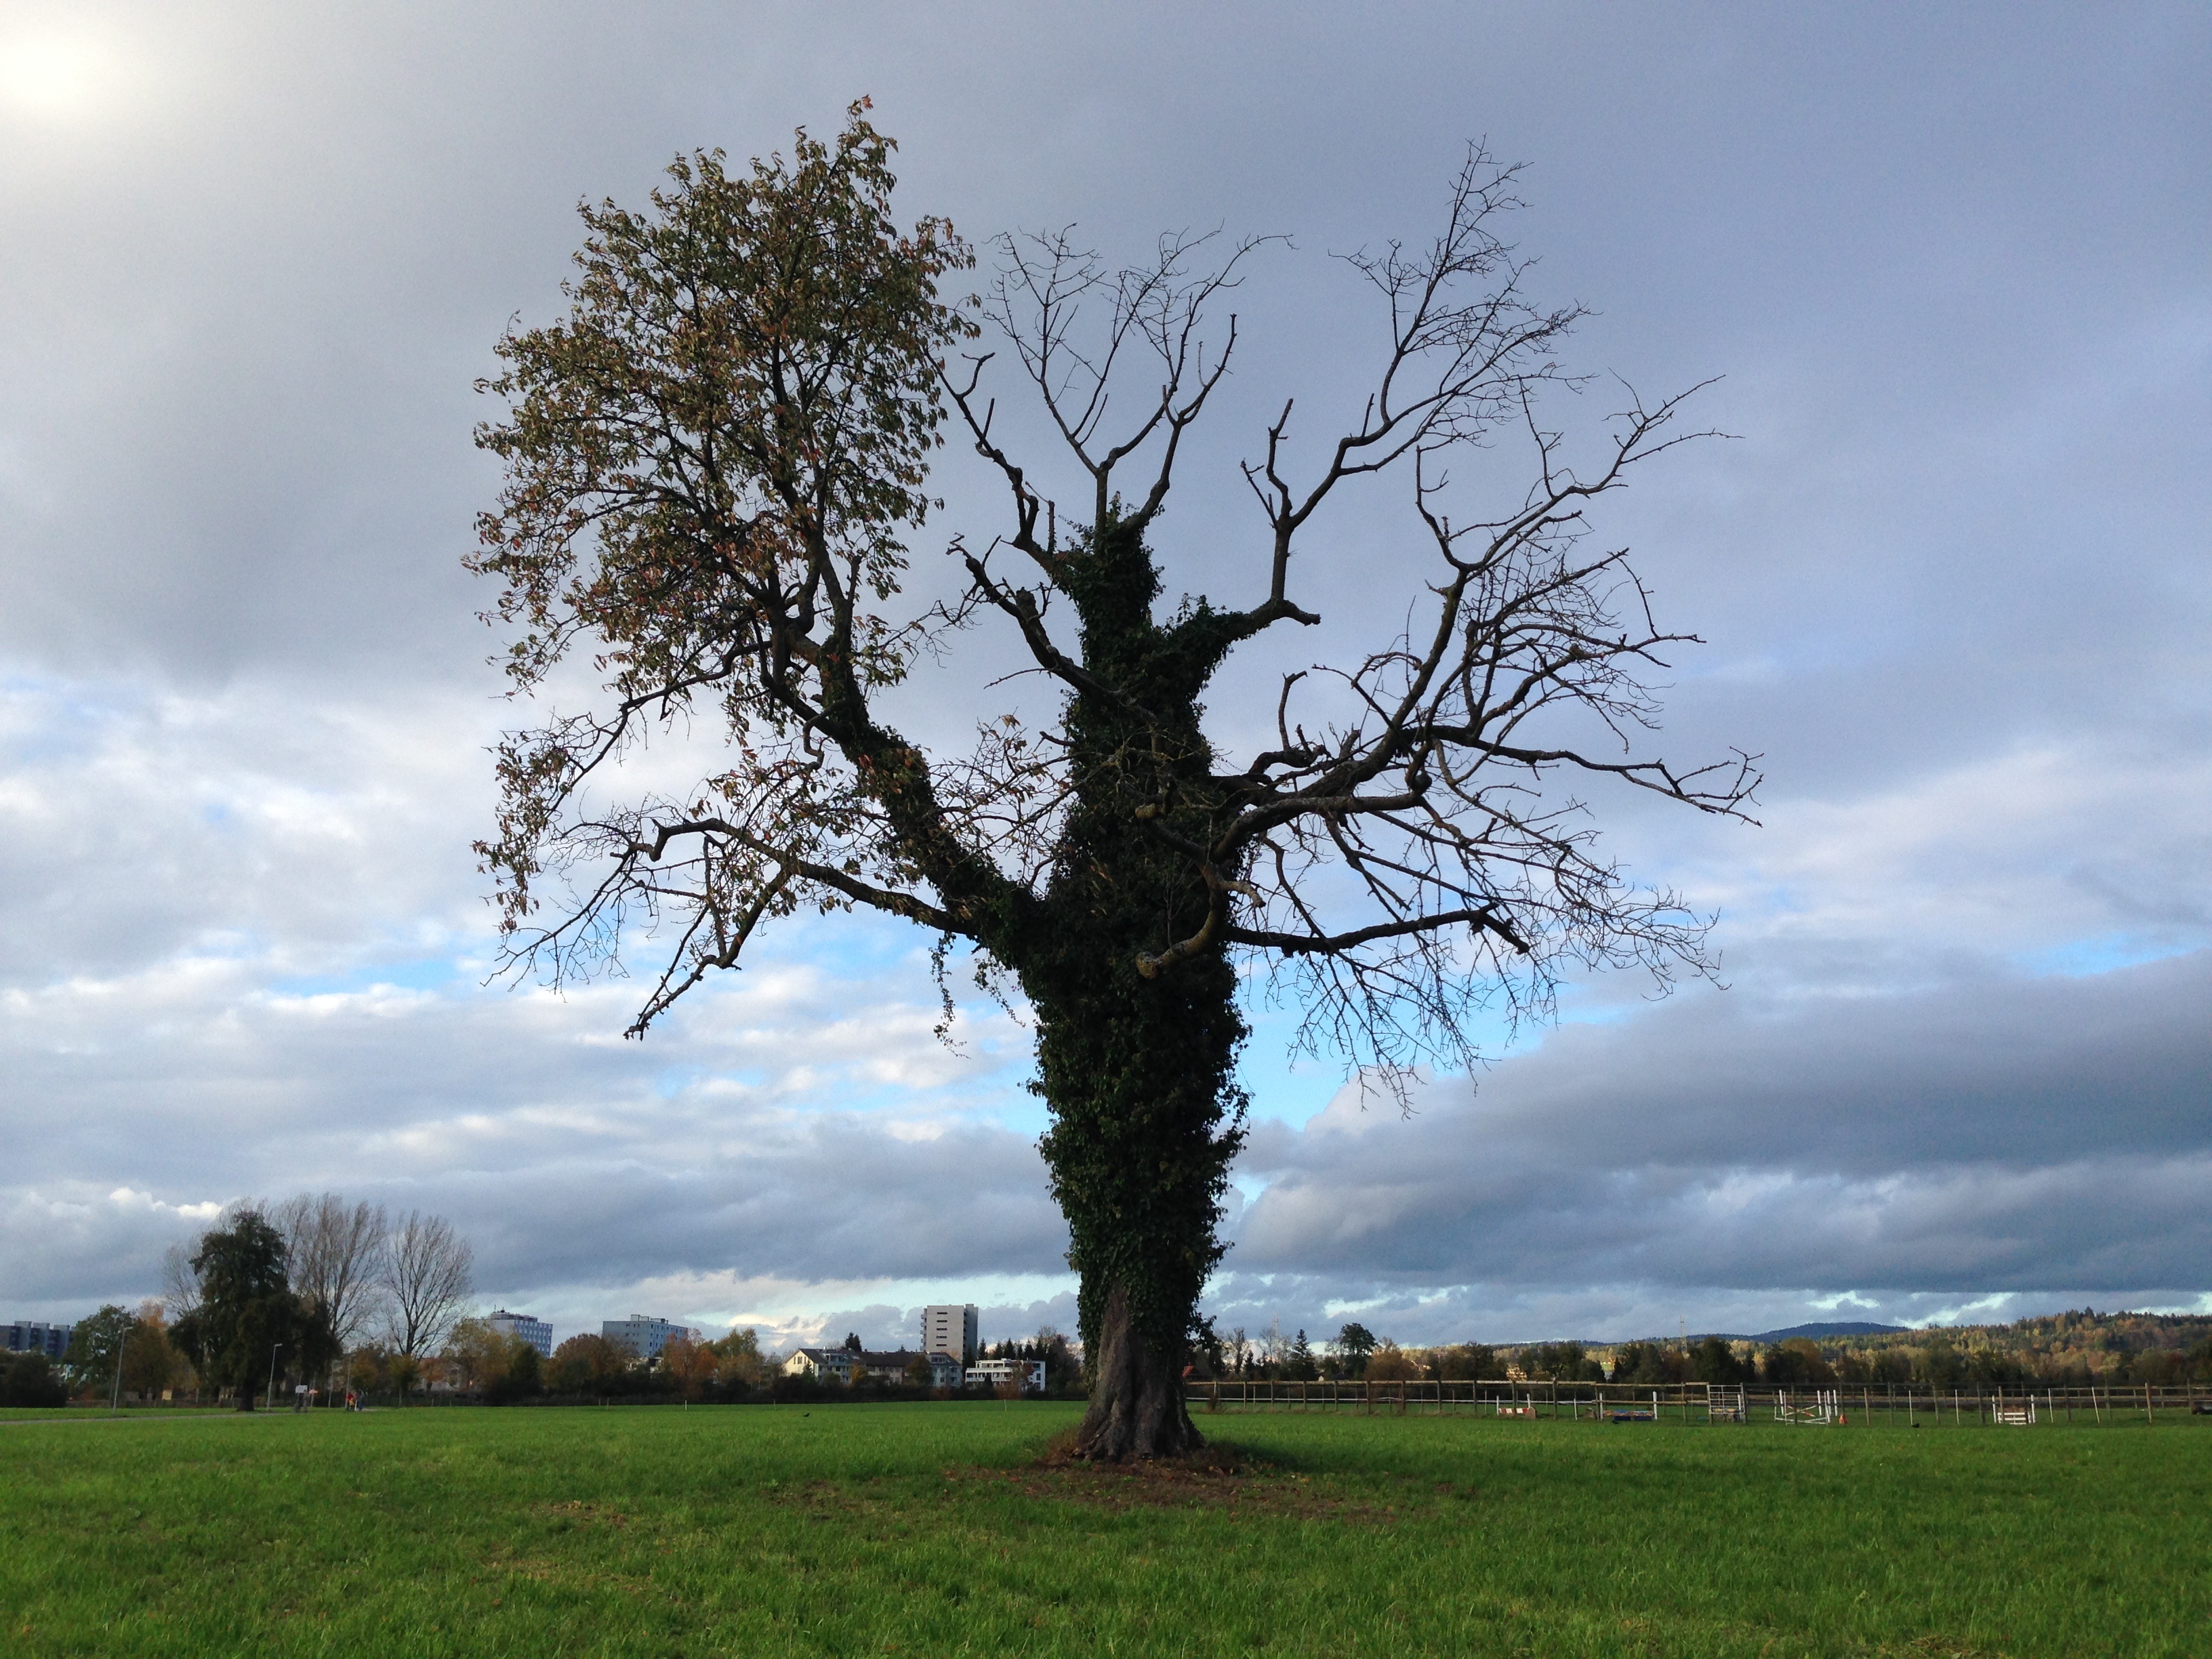
landscape, tree, nature, grass, branch, cloud, plant, sky, field, meadow, hill, flower, old, savanna, plain, oak, ecosystem, abendstimmung, rural area, woody plant